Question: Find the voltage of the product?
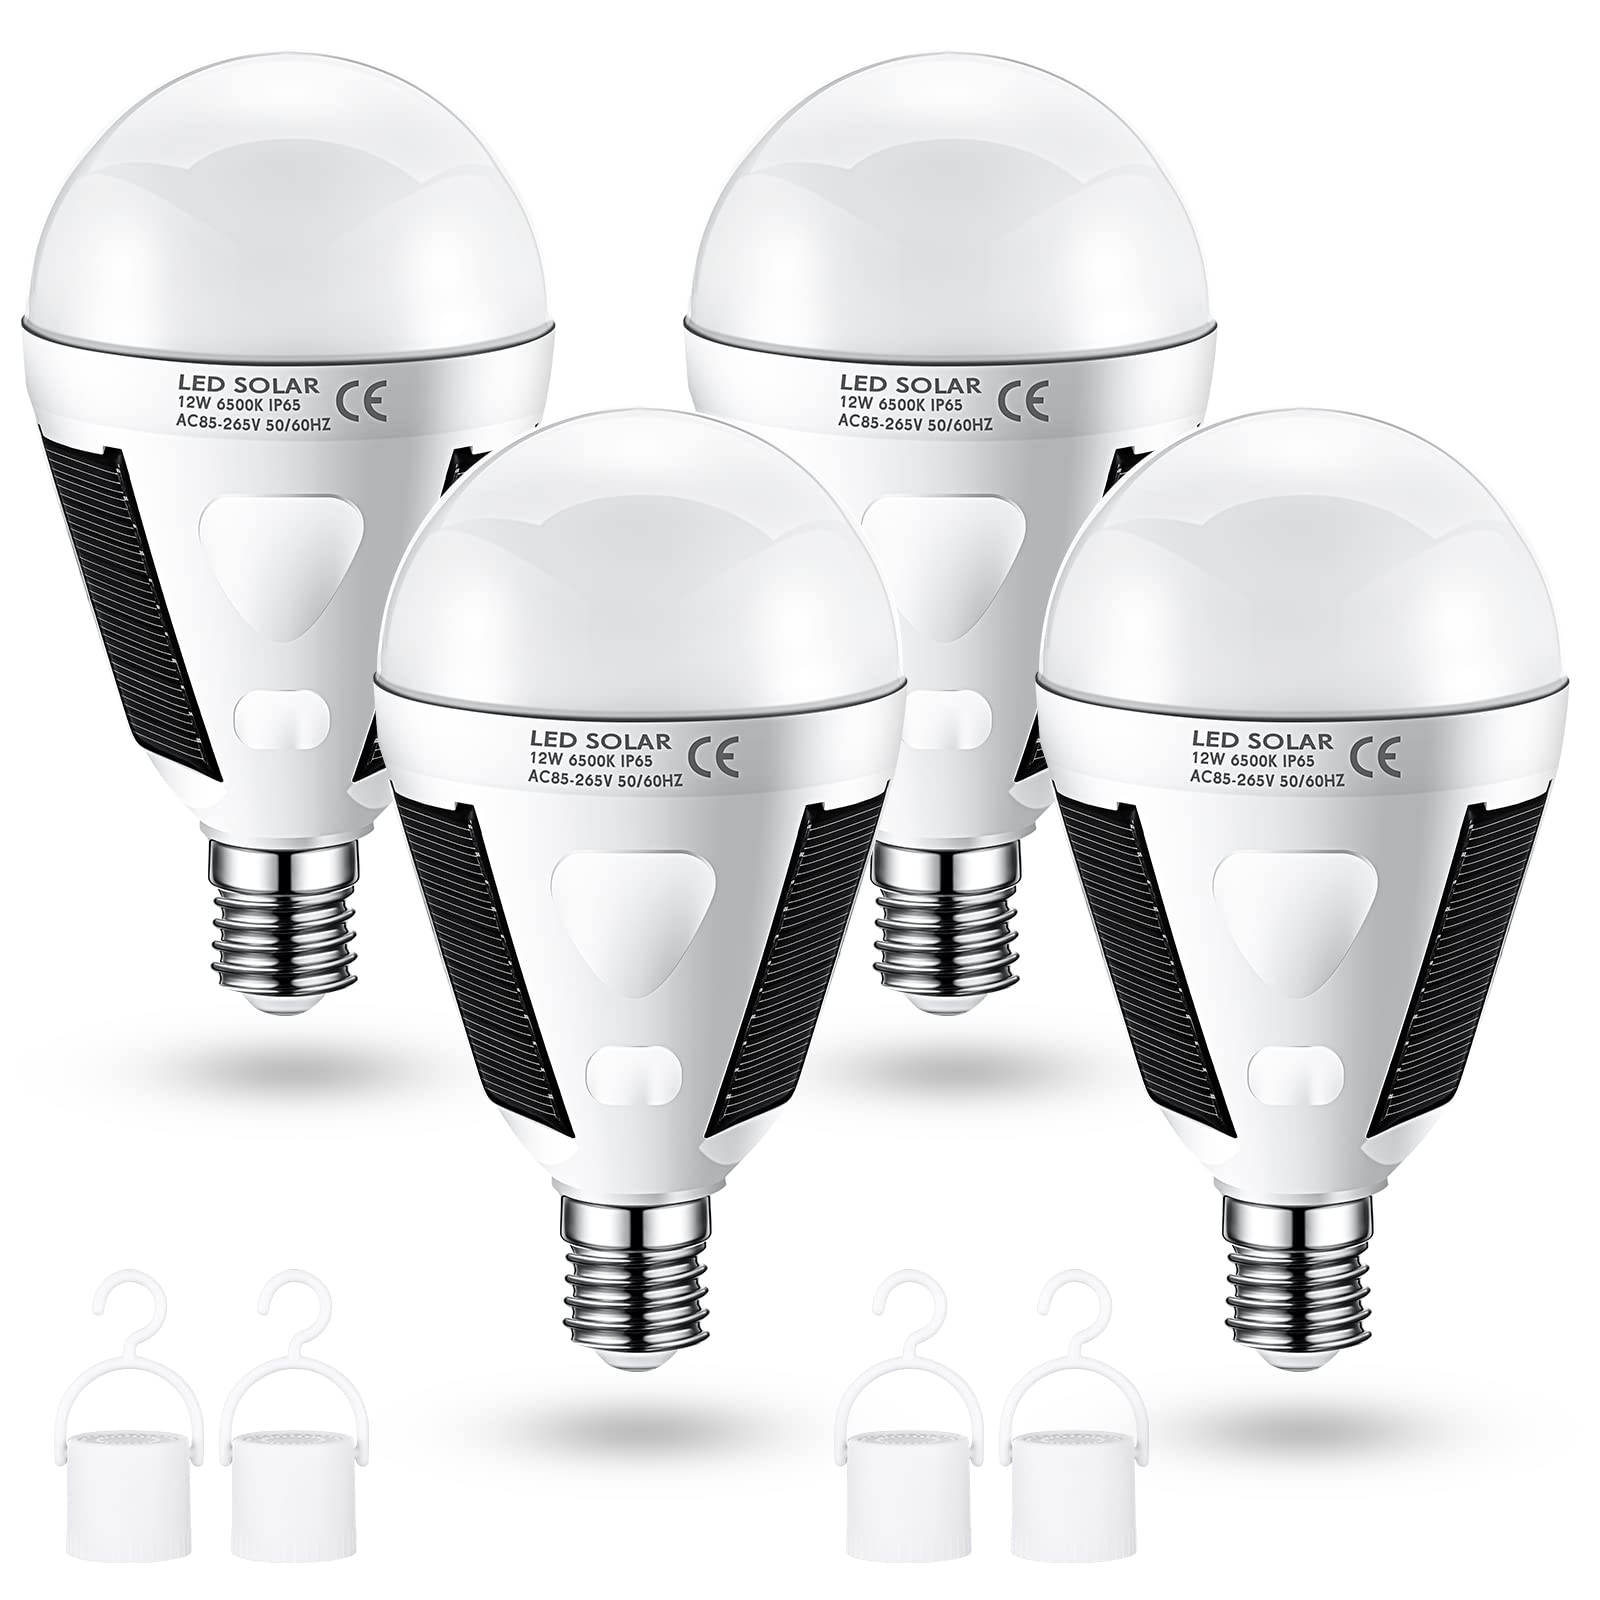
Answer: [85.0, 265.0] volt